Chha Maya Chhapakkai

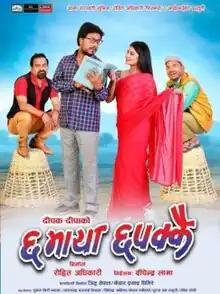
Theatrical release poster

Chha Maya Chhapakkai is a 2019 Nepali Social-comedy film directed by Dipendra Lama and produced by Rohit Adhikari of Rohit Adhikari Films. Writer of this film is Deepak Raj Giri. The film stars Deepak Raj Giri, Keki Adhikari, Kedar Ghimire and Jeetu Nepal. Actor Deepak Raj Giri even was awarded National Film Awards for the Best-actor